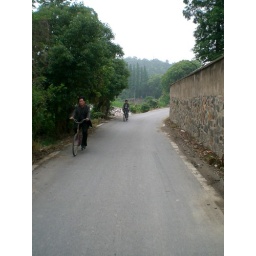
Men on bikes on road downhill in Sheshan Shanghai China